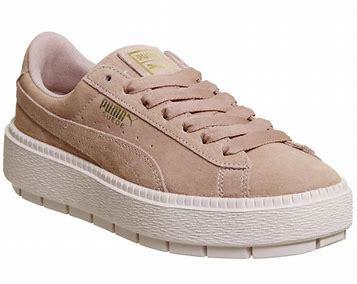
Brand: Puma
Model: Suede Platform